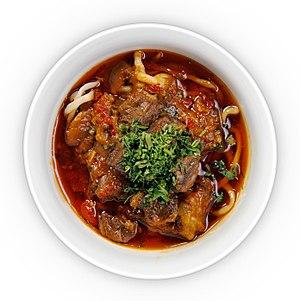
Les lāmiàn également appelées shǒu lāmiàn ou chēnmiàn, sont des nouilles de blé fraîches chinoises, étirées à la main par le cuisinier.